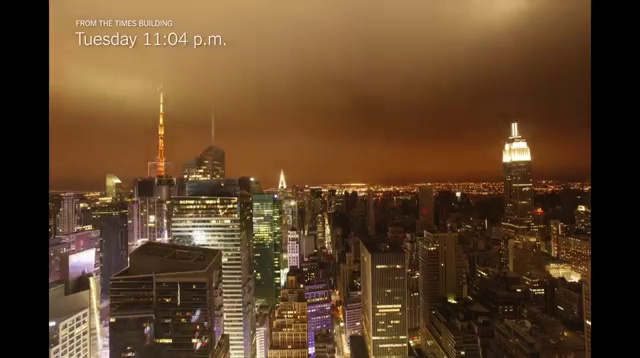
Fire: no
Smoke: no